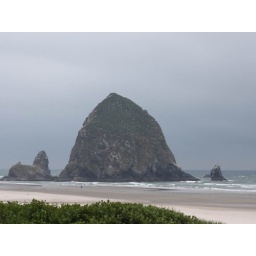
Cannon Beach is the most famous beach in Oregon, and these 'haystacks' are probably the most photographed rocks in the state.